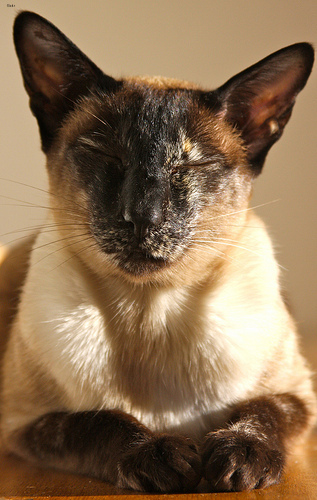
Animal: cat
Breed: siamese